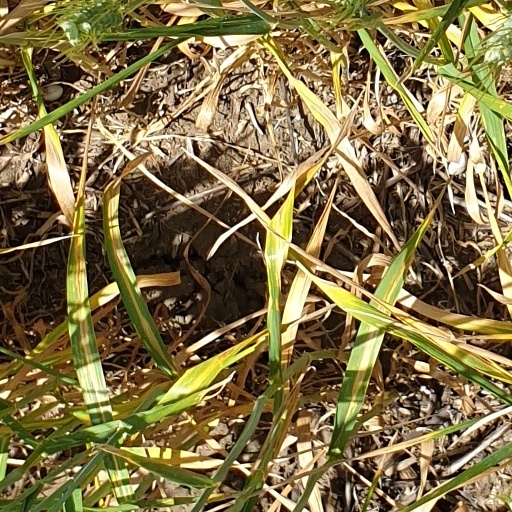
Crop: wheat